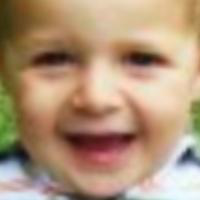
Age group: age 01-10